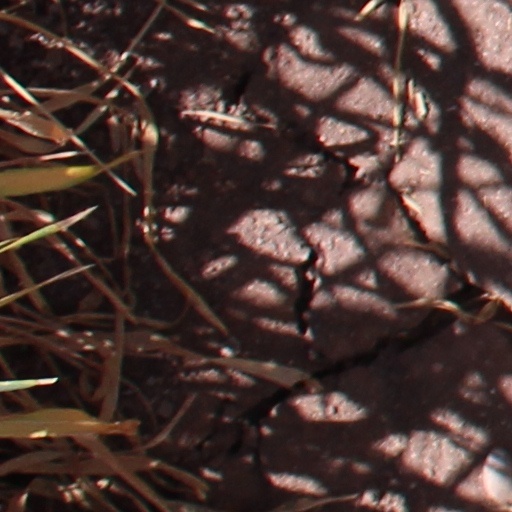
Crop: wheat